History of Venezuela

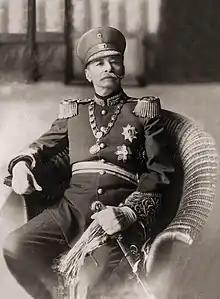
Juan Vicente Gómez

In Spain in 1820, liberal sections of the military under Rafael del Riego established a constitutional monarchy, which precluded new Spanish invasions of America. Before his recall to Spain, Morillo signed a truce with Bolívar. Morillo left Miguel de la Torre in command of the royalist forces.